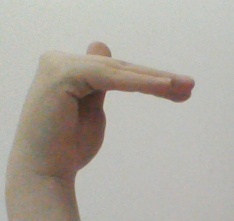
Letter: khaa